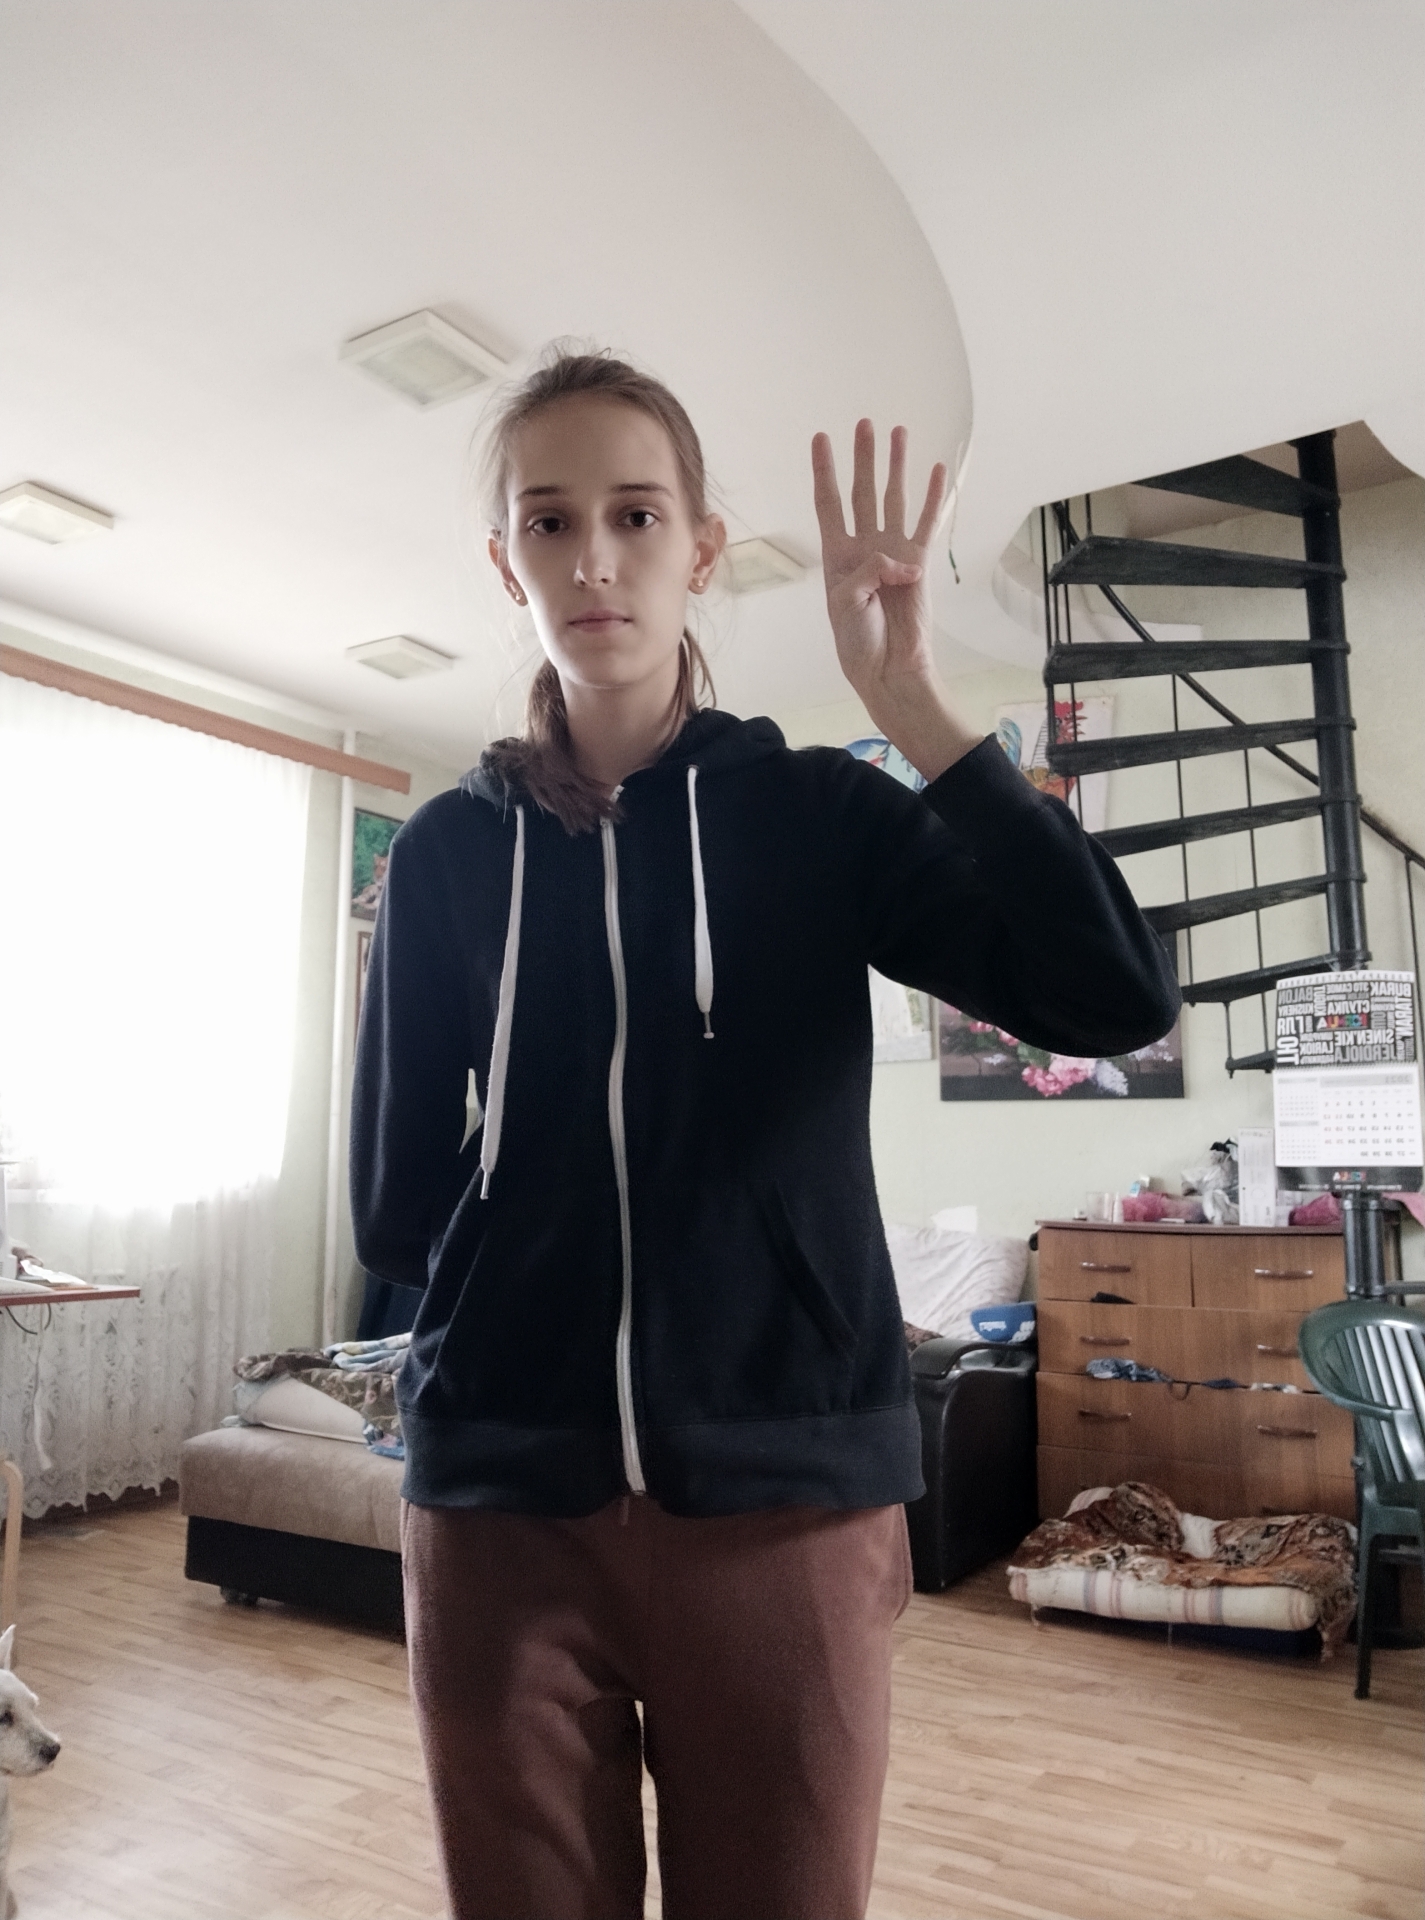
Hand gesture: four